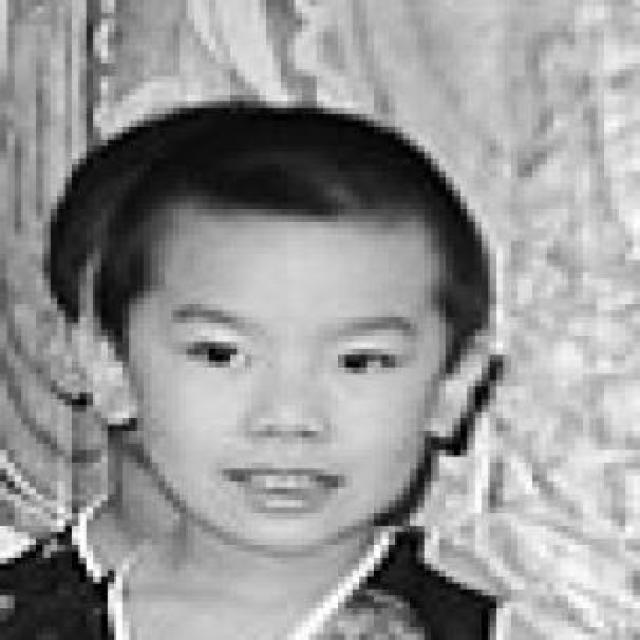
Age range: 0-12